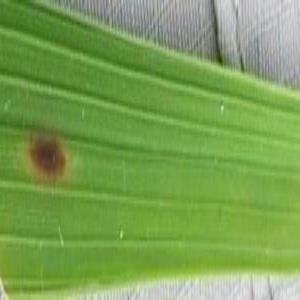
Disease: Brownspot